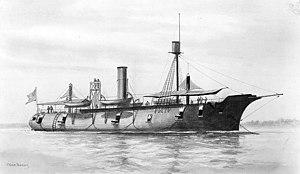
Le cuirassé USS Monitor de 1862 est un navire de guerre de l’US Navy qui doit sa célébrité au fait qu'il est le premier à avoir participé à un combat de navires cuirassés, signant par là la fin de l'époque de la marine à voile.
L'USS Galena est un cuirassé à large coque en bois construit pour la Marine des États-Unis pendant la guerre de Sécession. Le navire est initialement affecté à l'escadron du blocus de l'Atlantique Nord et soutient les forces de l'Union au cours de la campagne de la Péninsule en 1862. Il est endommagé lors de la bataille de Drewry's Bluff parce que son blindage est trop mince pour empêcher les coups confédérés de pénétrer. Largement considéré comme un échec, le Galena est reconstruit sans ajouter de blindage en 1863 et est transféré à l'escadron du blocus du golfe occidental en 1864. Le navire participe à la bataille de la baie de Mobile et au siège du fort Morgan suivant en août. Il est brièvement transféré à l'escadron du blocus du golfe oriental en septembre avant d'être envoyé à Philadelphie, en Pennsylvanie, pour des réparations en novembre.